Nguyễn Văn Nhung

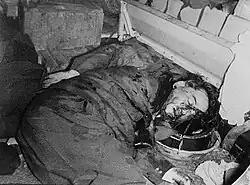
Middle-aged black-haired man lies face half-down on the floor, covered on his face and dark suit and trousers with blood. His hands are behind his back.

The soldiers arrived at the church and promptly arrested the brothers, tying them with their hands behind their backs. After the arrest, Nhung and Major Dương Hiếu Nghĩa sat with Diệm and Nhu inside the APC, and the convoy departed for Tân Sơn Nhứt. They stopped at a railroad crossing on the return trip where, by all accounts, the brothers were assassinated. An investigation by Đôn later determined that Nghĩa had shot the brothers at point-blank range with a semi-automatic firearm and that Nhung sprayed them with bullets before repeatedly stabbing their bodies with a knife.